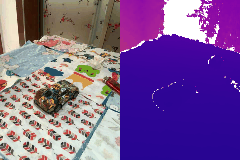
Label: car